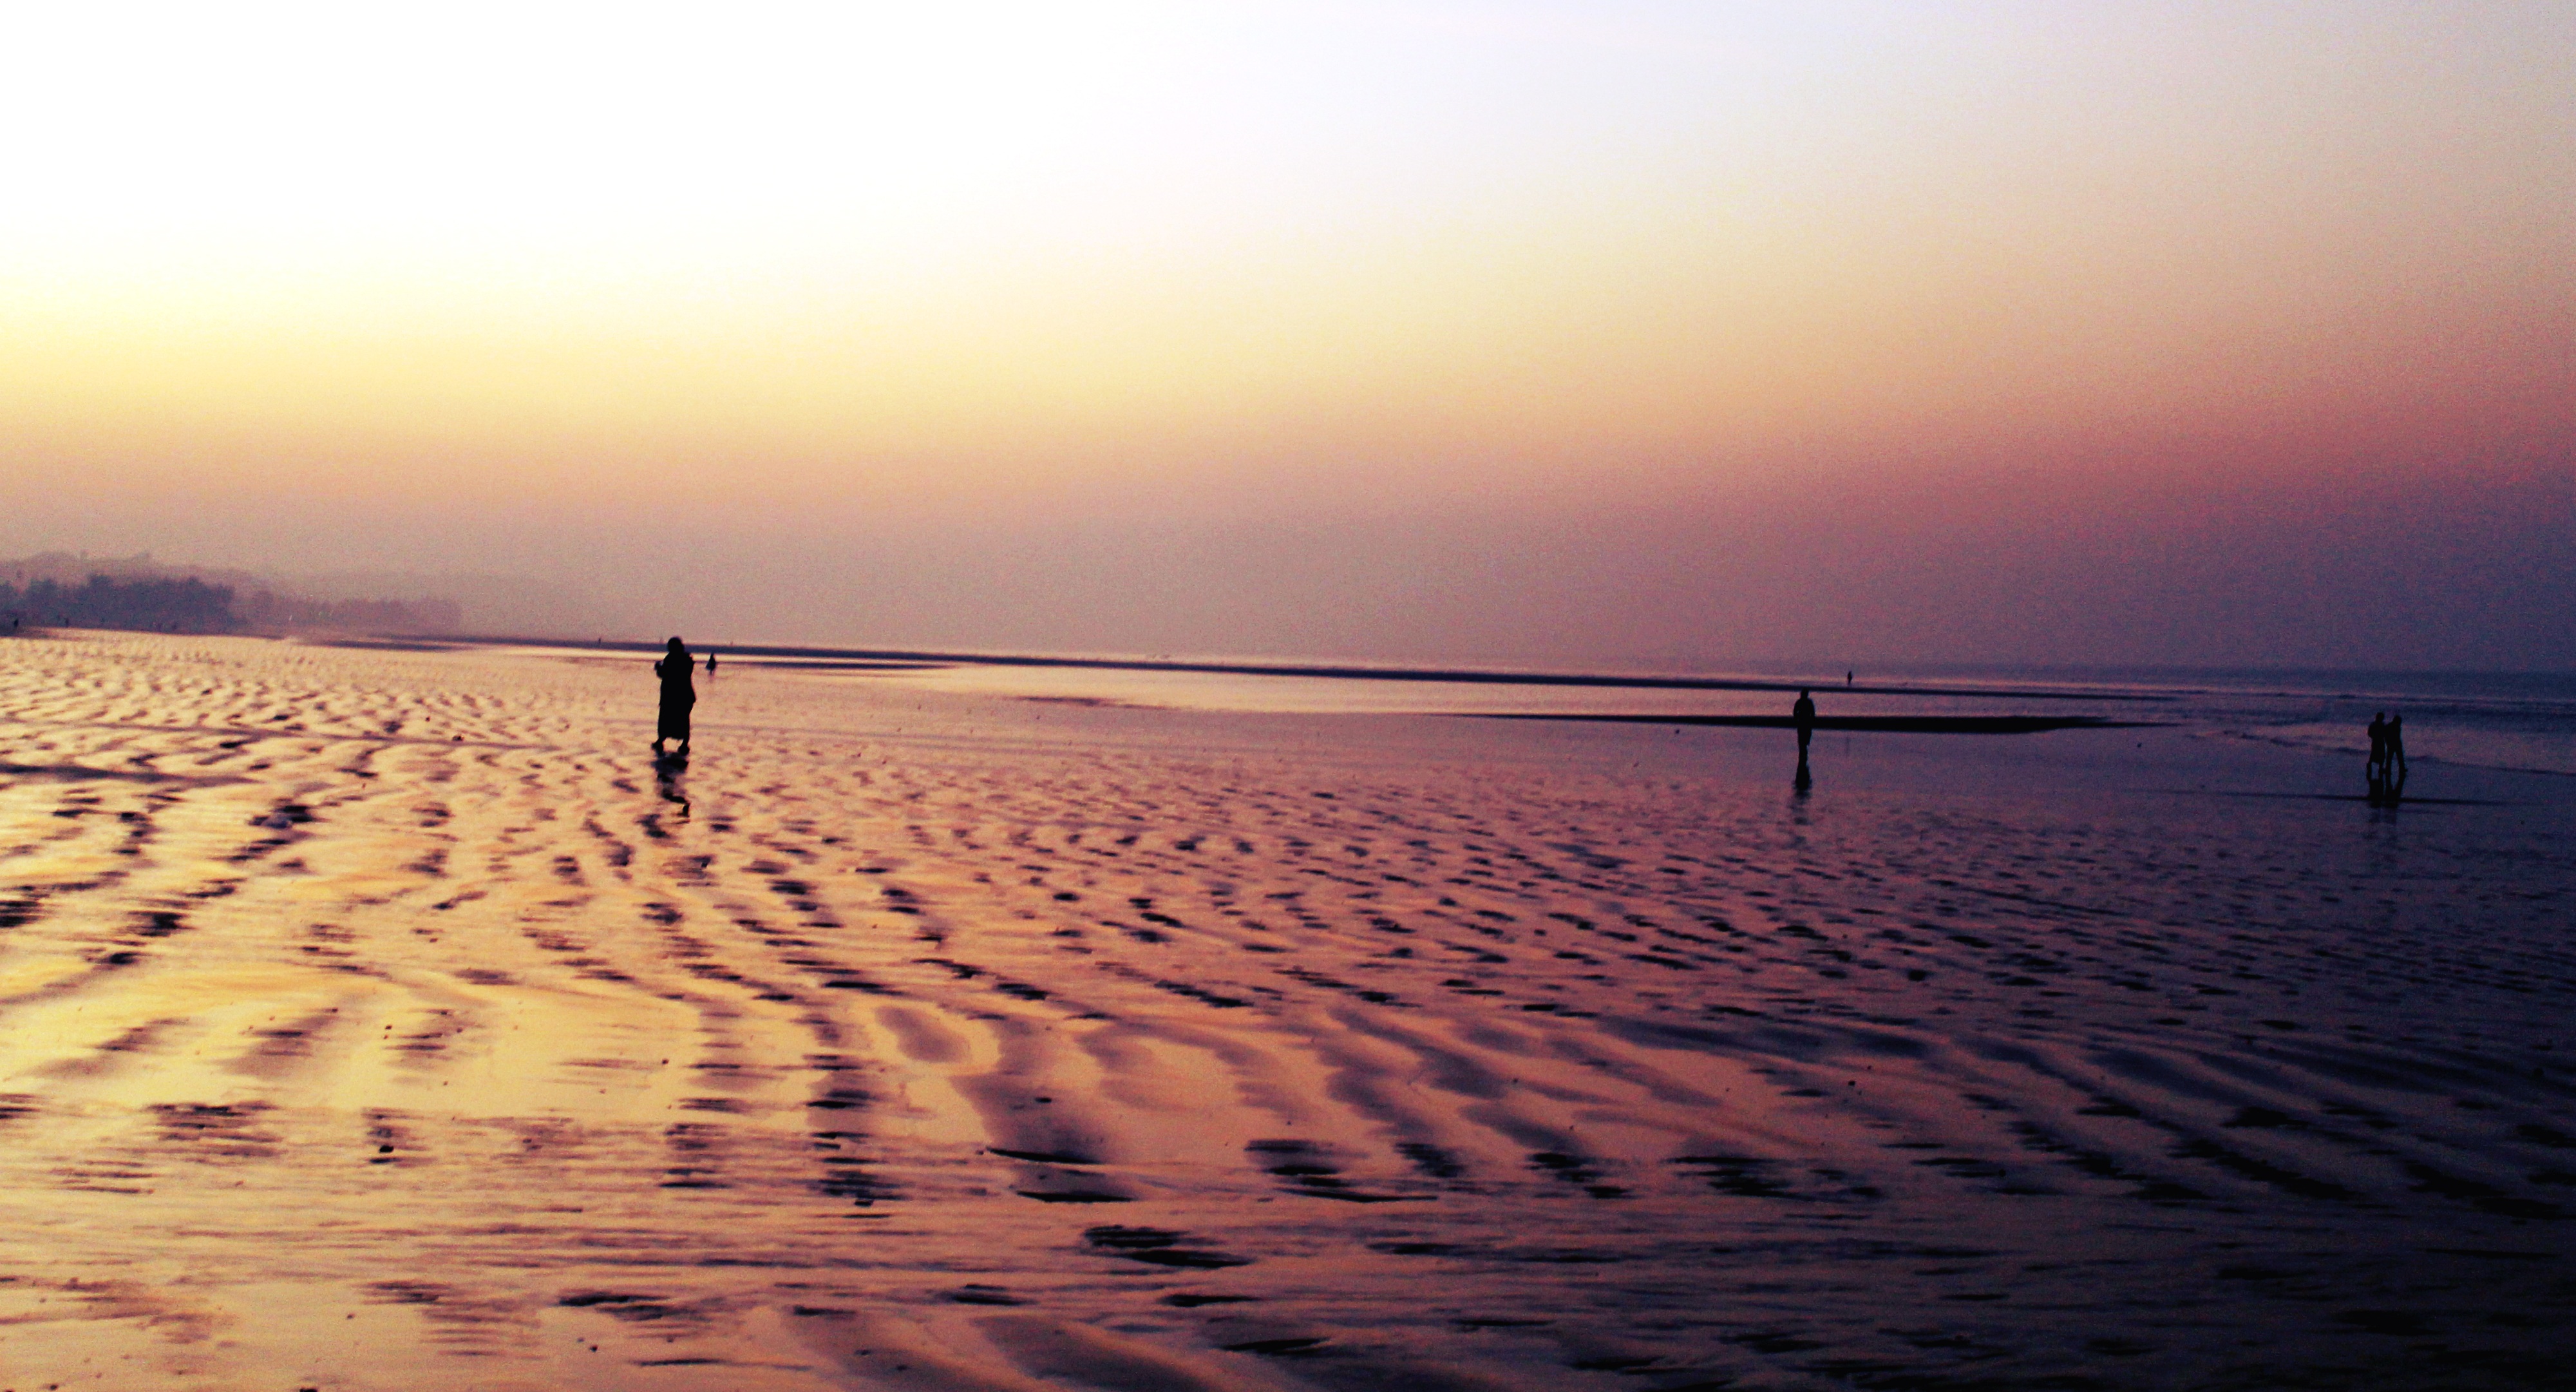
beach, sea, coast, water, nature, grass, sand, ocean, horizon, light, sun, sunrise, sunset, sunlight, cloudy, morning, shore, wave, chair, wind, dawn, alone, summer, ripple, dusk, evening, reflection, relax, pebble, autumn, weather, fresh, salt, overcast, rest, silence, season, body of water, meditation, cool, climate, look, breathe, observer, simple, afterglow, mudflat, calm beach, silence beach, cool weather